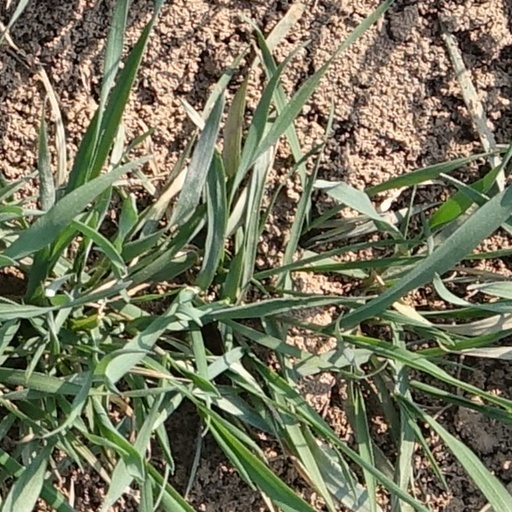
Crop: wheat